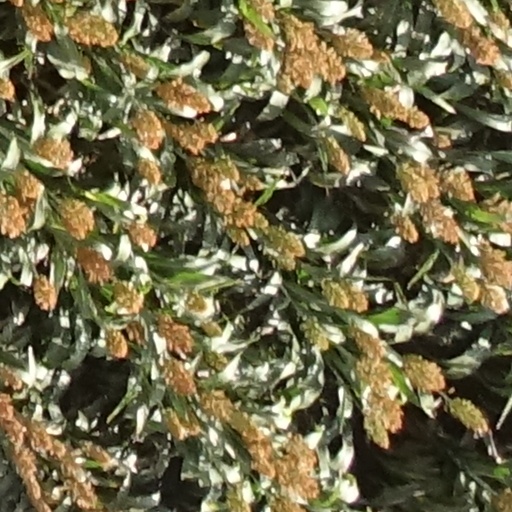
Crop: sorghum